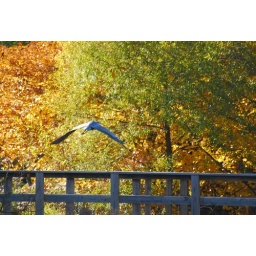
Heading toward the smallest pond, he did clear the bridge in Sewells Orchard